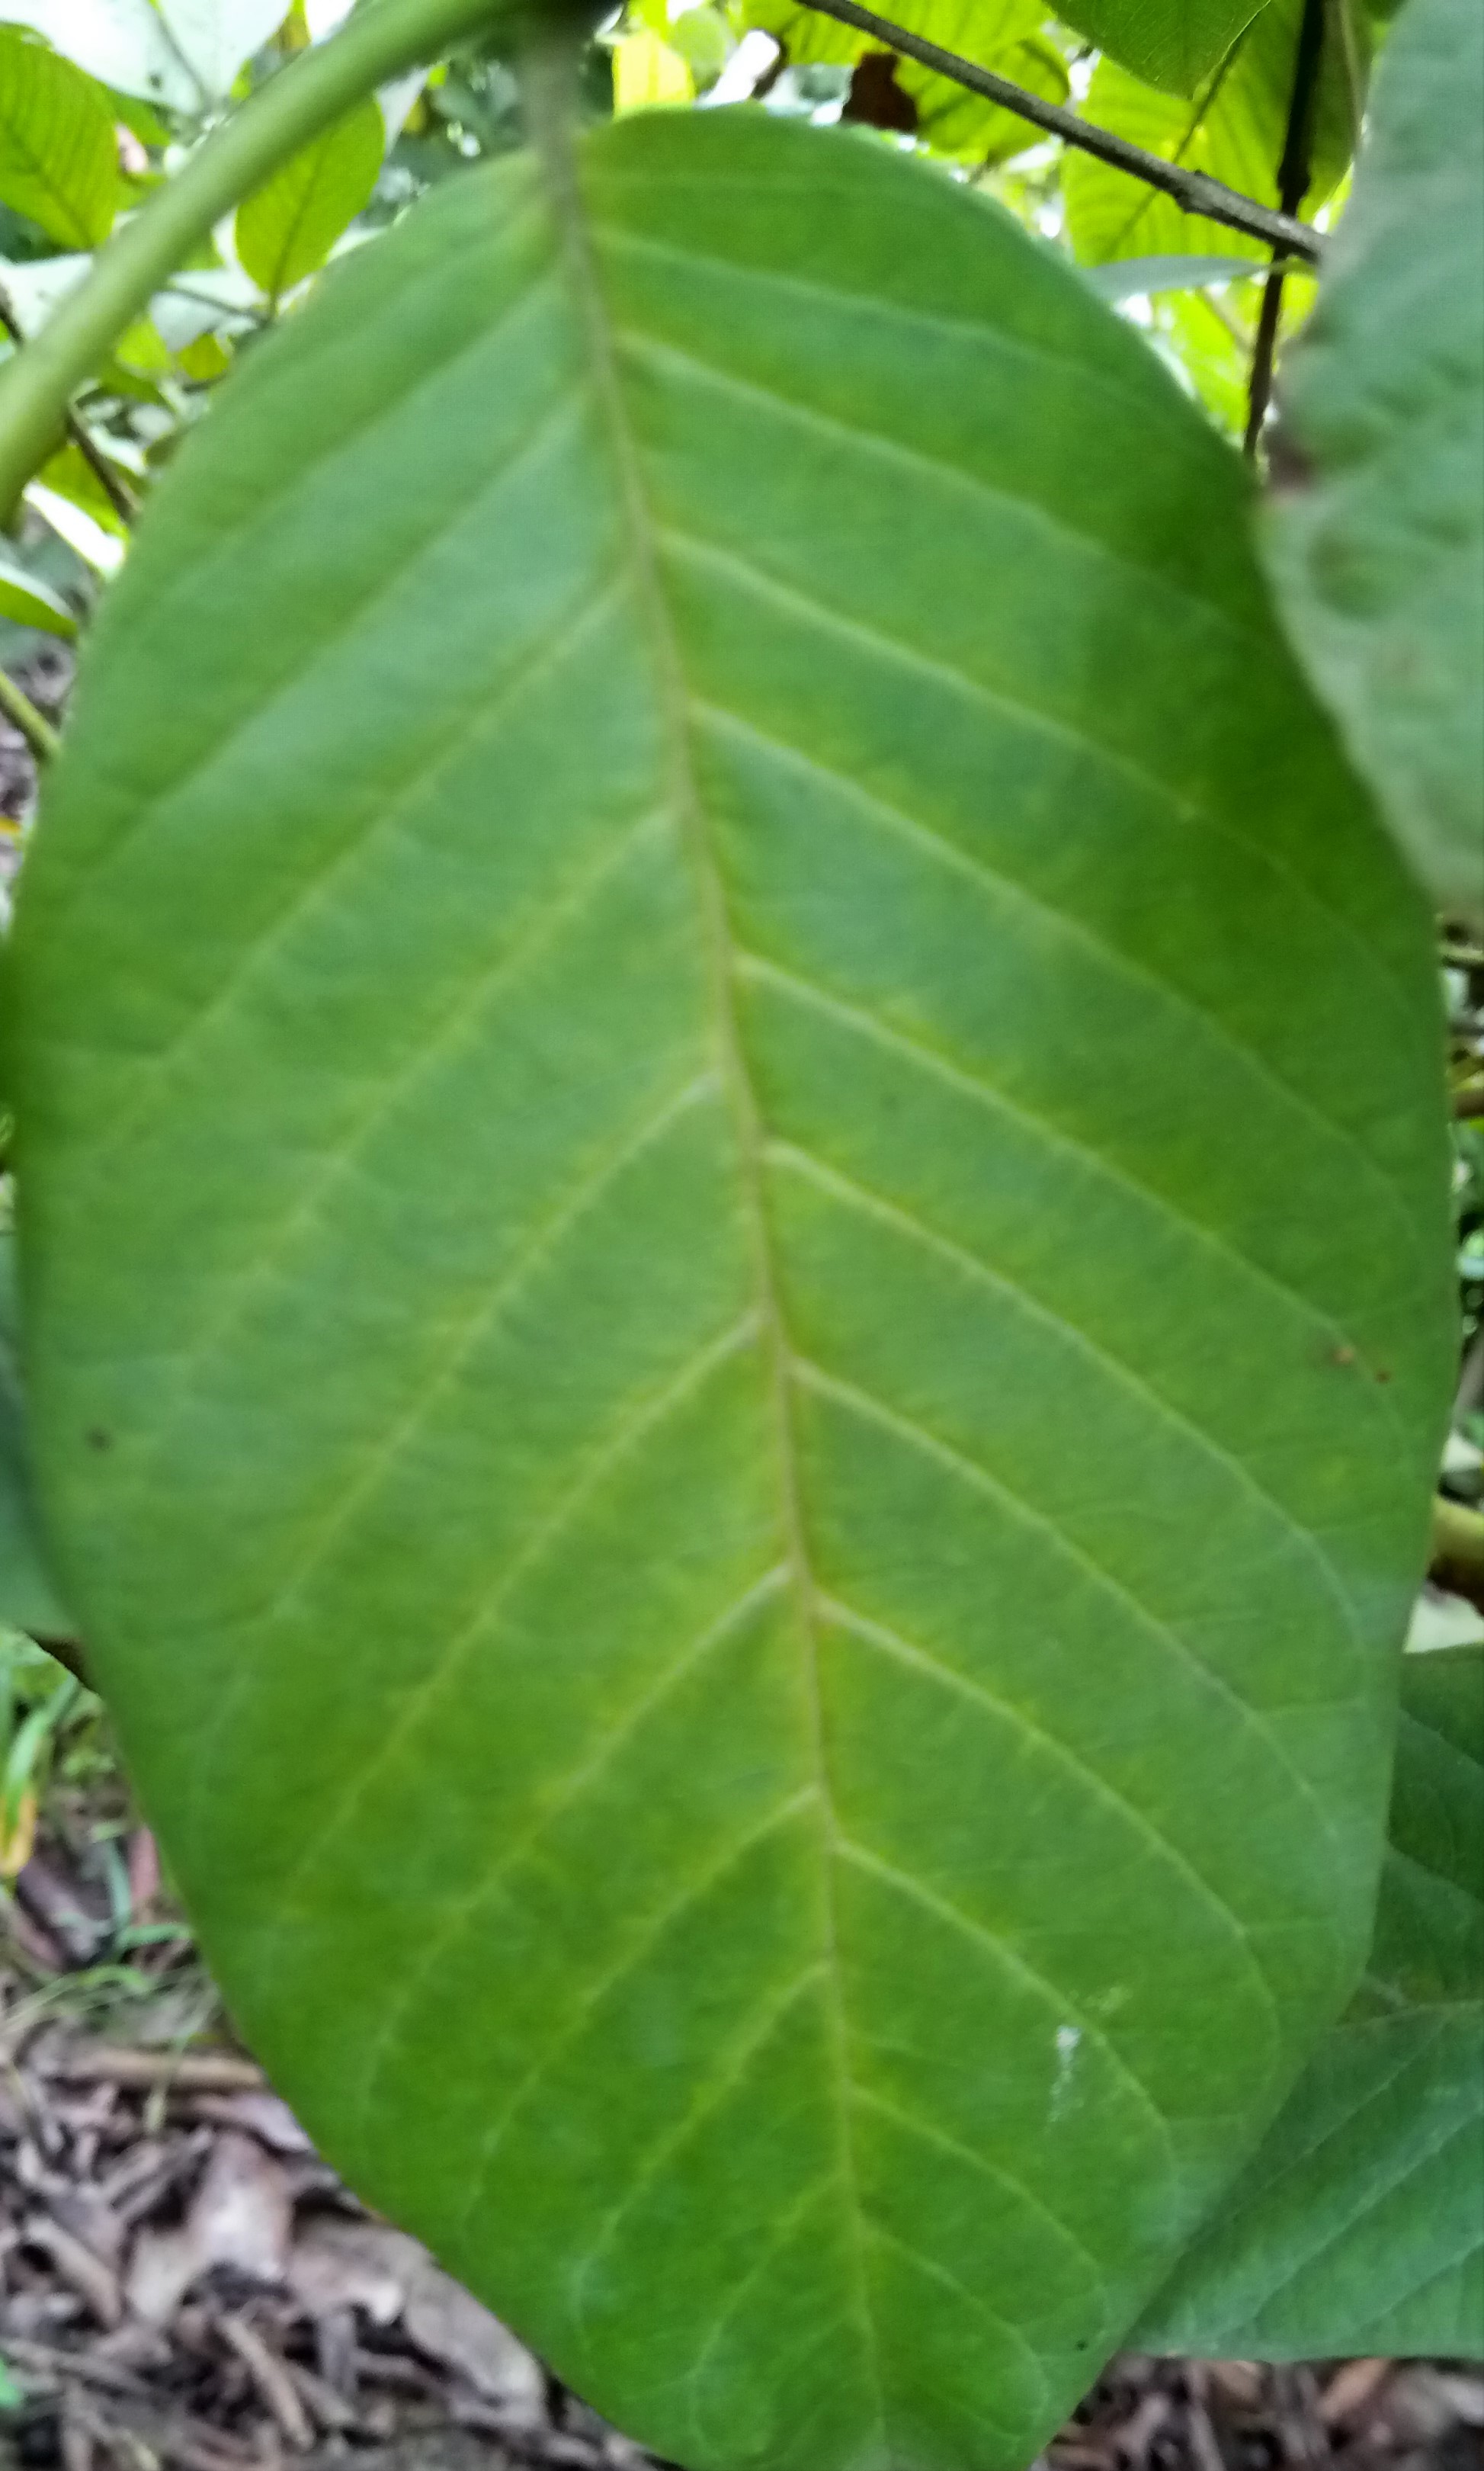
Label: Disease Free